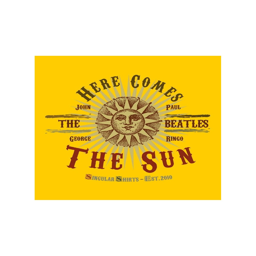
graphics for graphics here comes the sun